John Selby (cricketer)

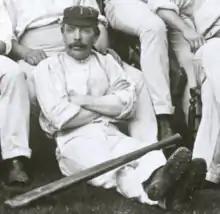
Selby in 1876

John Selby (' Burrows; 1 July 1849 – 11 March 1894) played cricket professionally for Nottinghamshire between 1870 and 1887, and played six Test matches for England between 1877 and 1882.